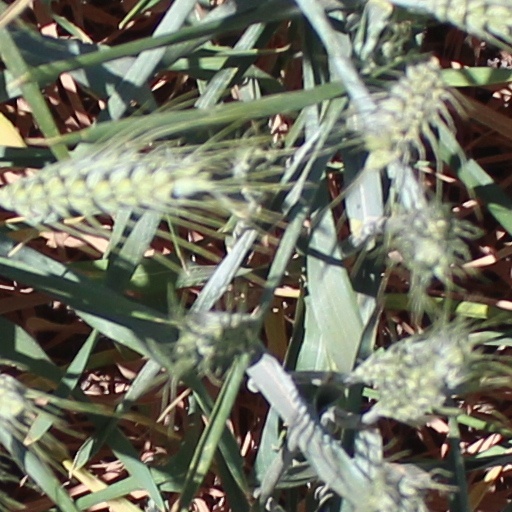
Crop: wheat